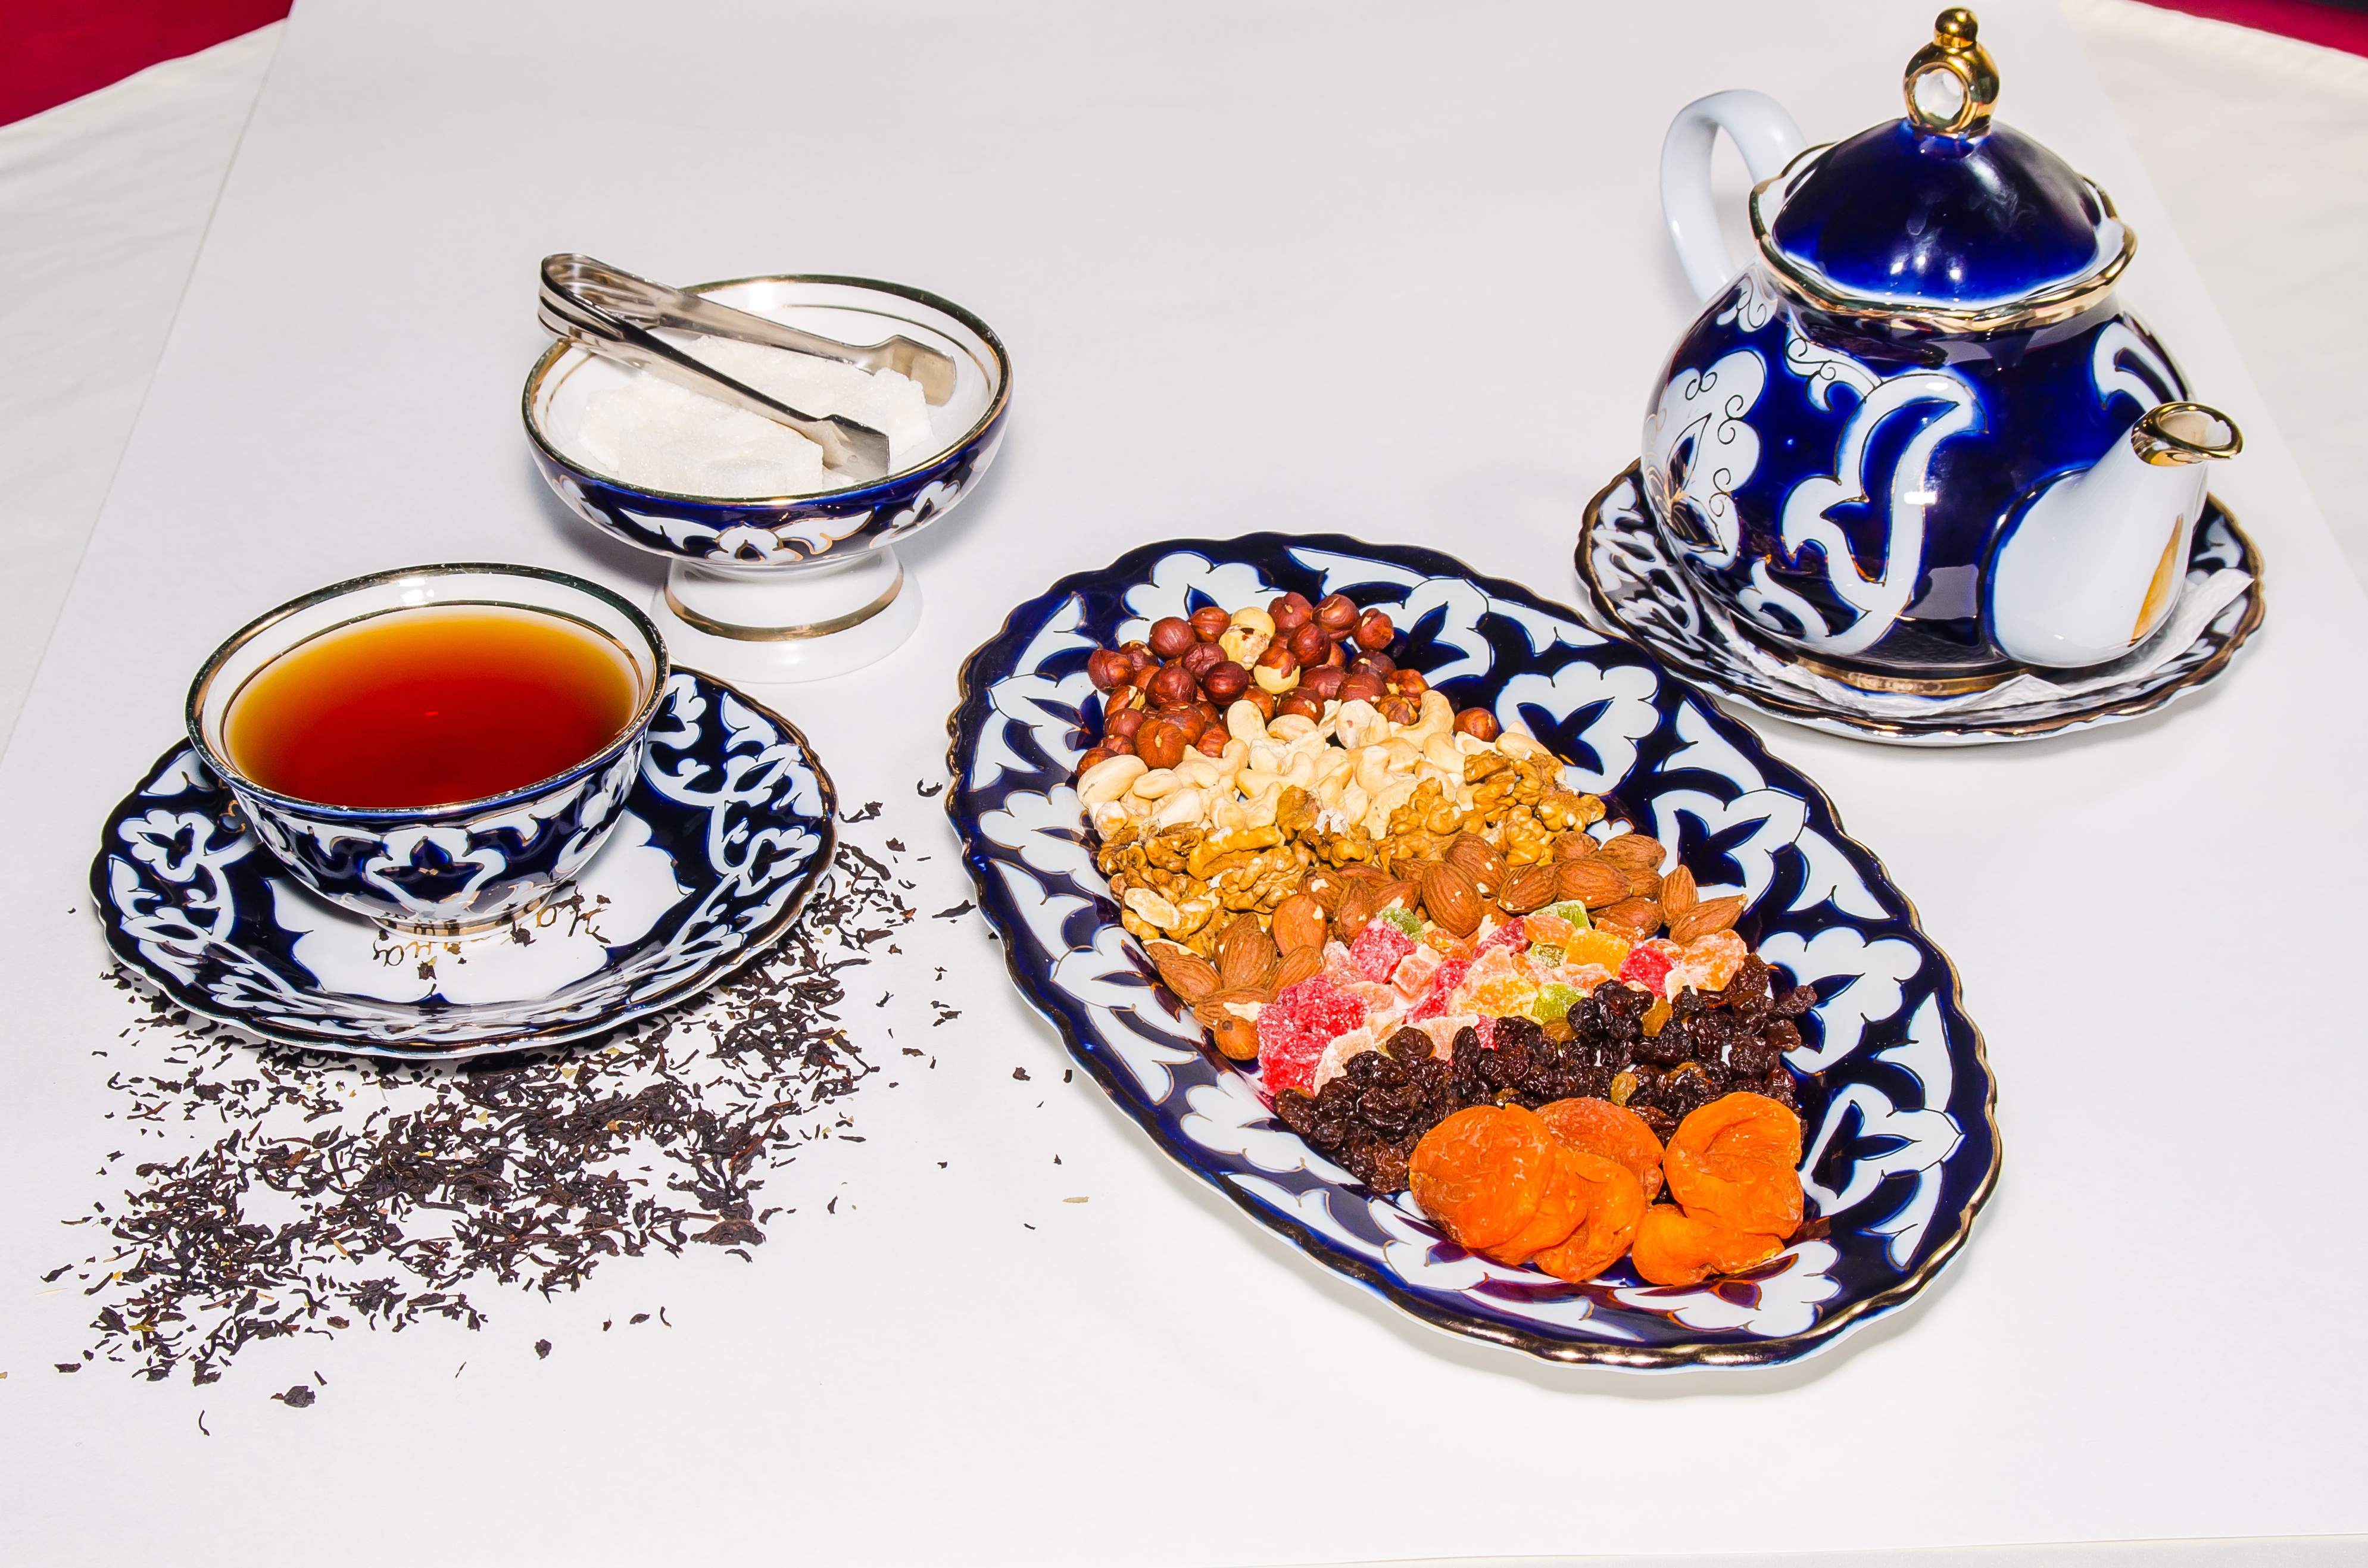
tea, glass, meal, cooking, herb, macro, colorful, dessert, delicious, nuts, sweets, bright, candy, peanuts, a lot, candied fruits, multi colored, dishware, sweet peanut